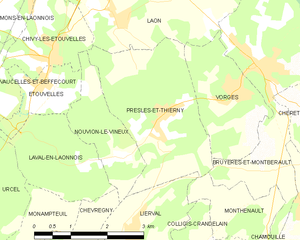
Carte des communes françaises: Presles-et-Thierny